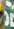
Number: 5